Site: brandenburg
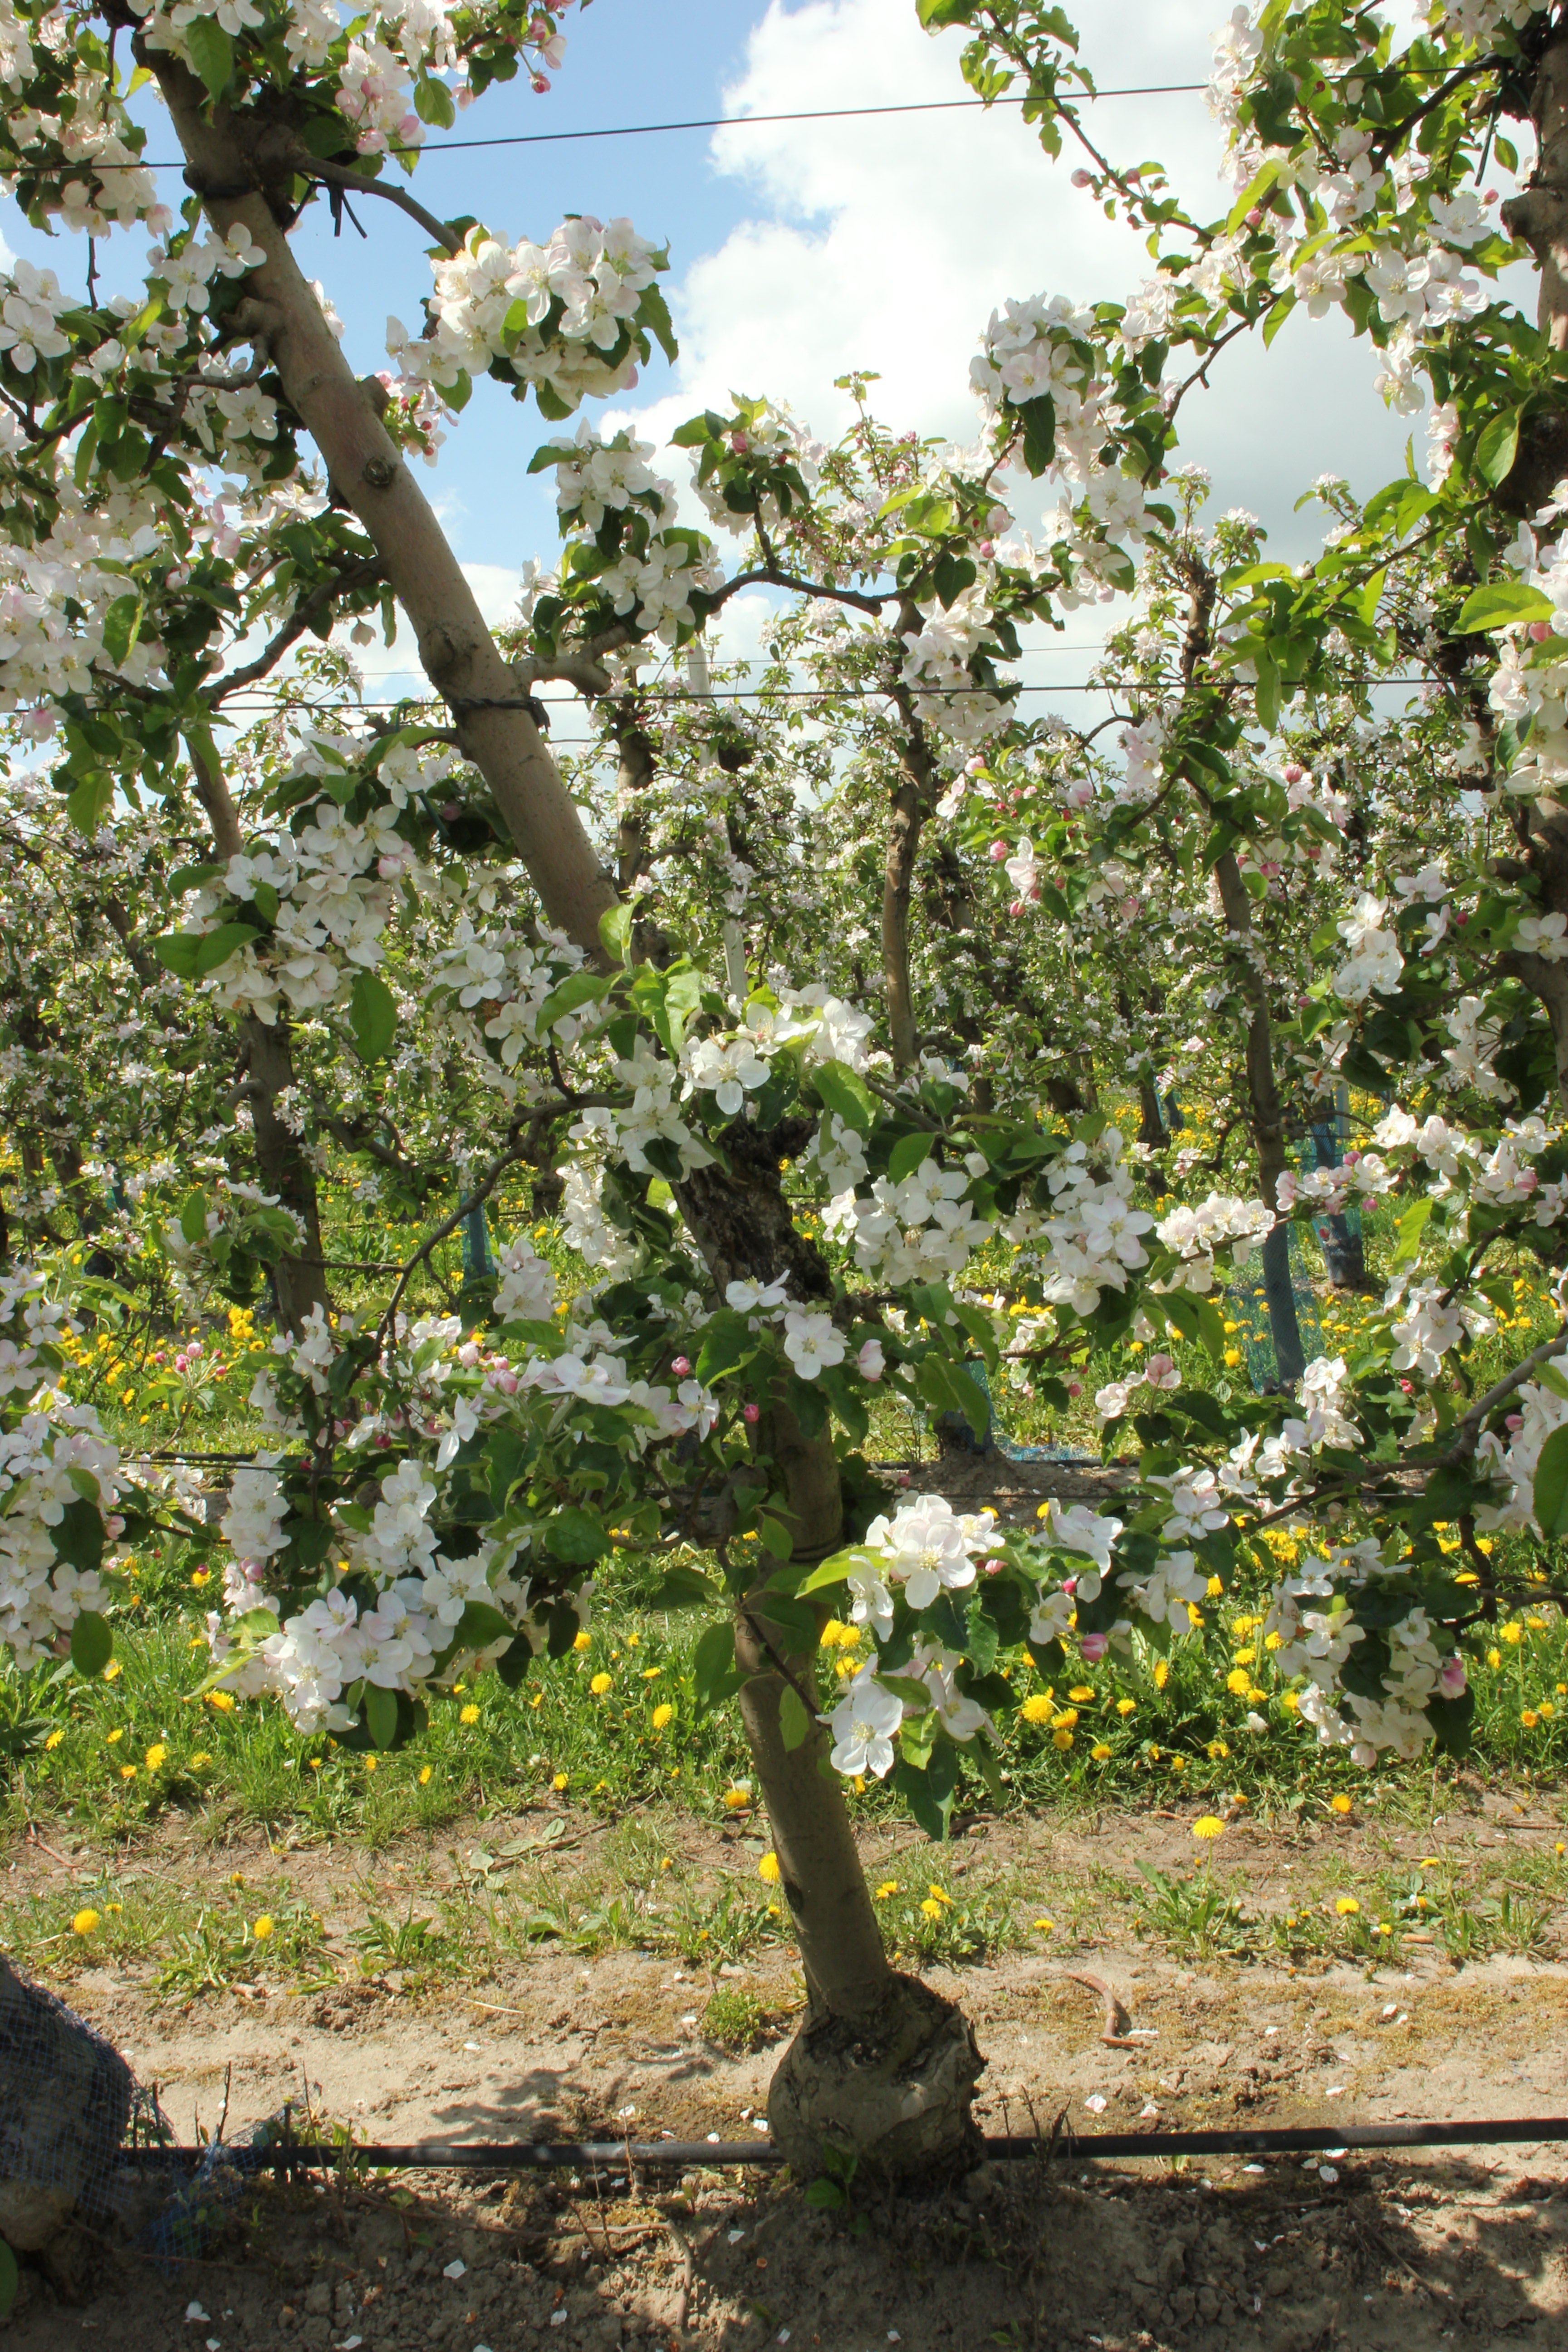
Growth stage (BBCH 65): Flowering